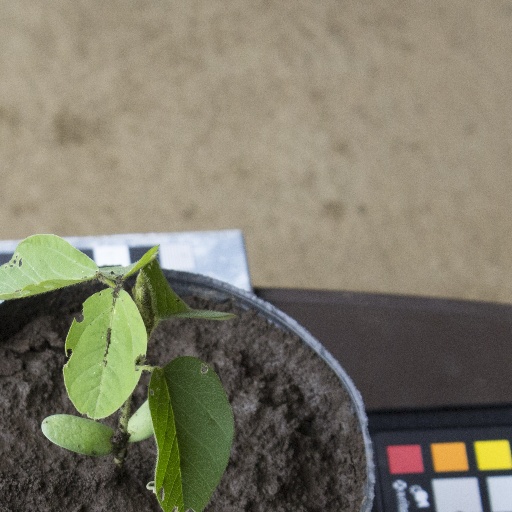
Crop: soybean